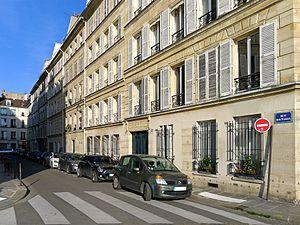
Rue Boutarel - Paris IV
La rue Boutarel est une rue située sur l'île Saint-Louis, dans le 4ᵉ arrondissement de Paris, en France.